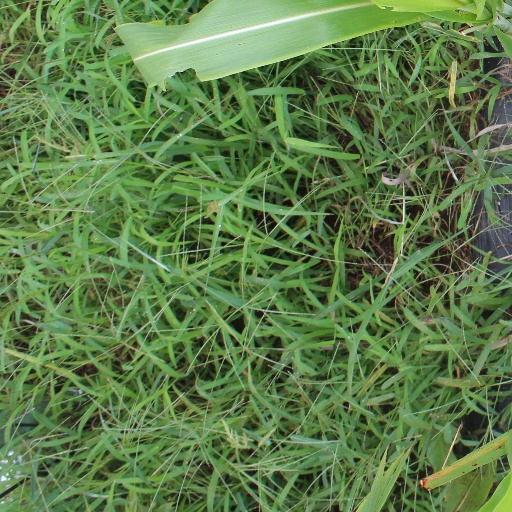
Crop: sorghum